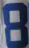
Number: 8